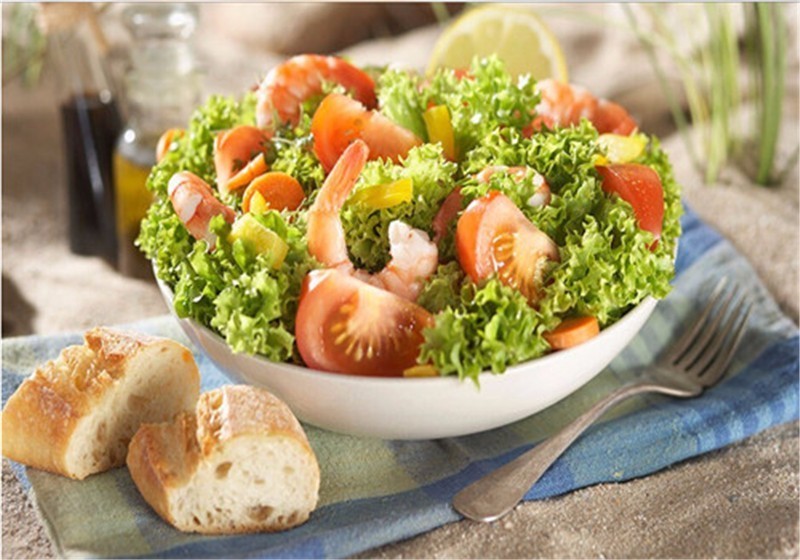
Label: trash